Robert Tanitch

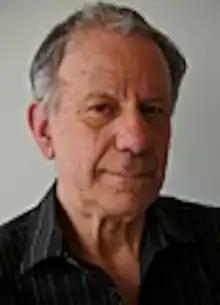

His comedies include "Call It Love?", with musical numbers by Sandy Wilson, which was staged at Wyndham's Theatre, London and in Vienna in 1960; "Came the Knight", directed by Trevor Nunn at the Belgrade Theatre, Coventry, circa 1963; and "Highly Confidential", which starred Hermione Gingold at the Cambridge Theatre, London, in 1969. He has also written material for two West End revues.